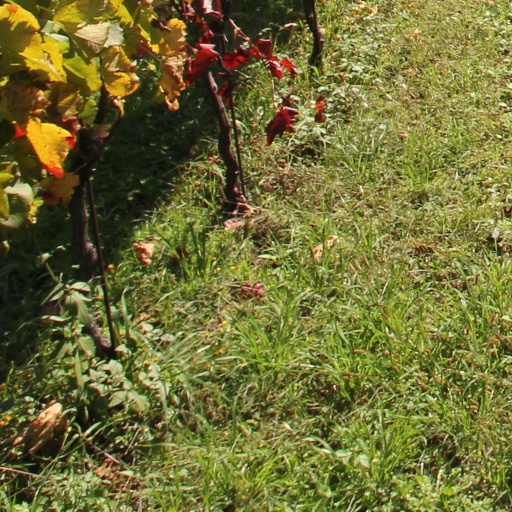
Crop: grape